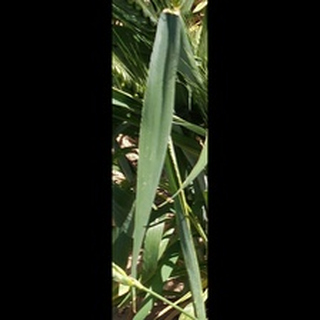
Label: healthy_wheat